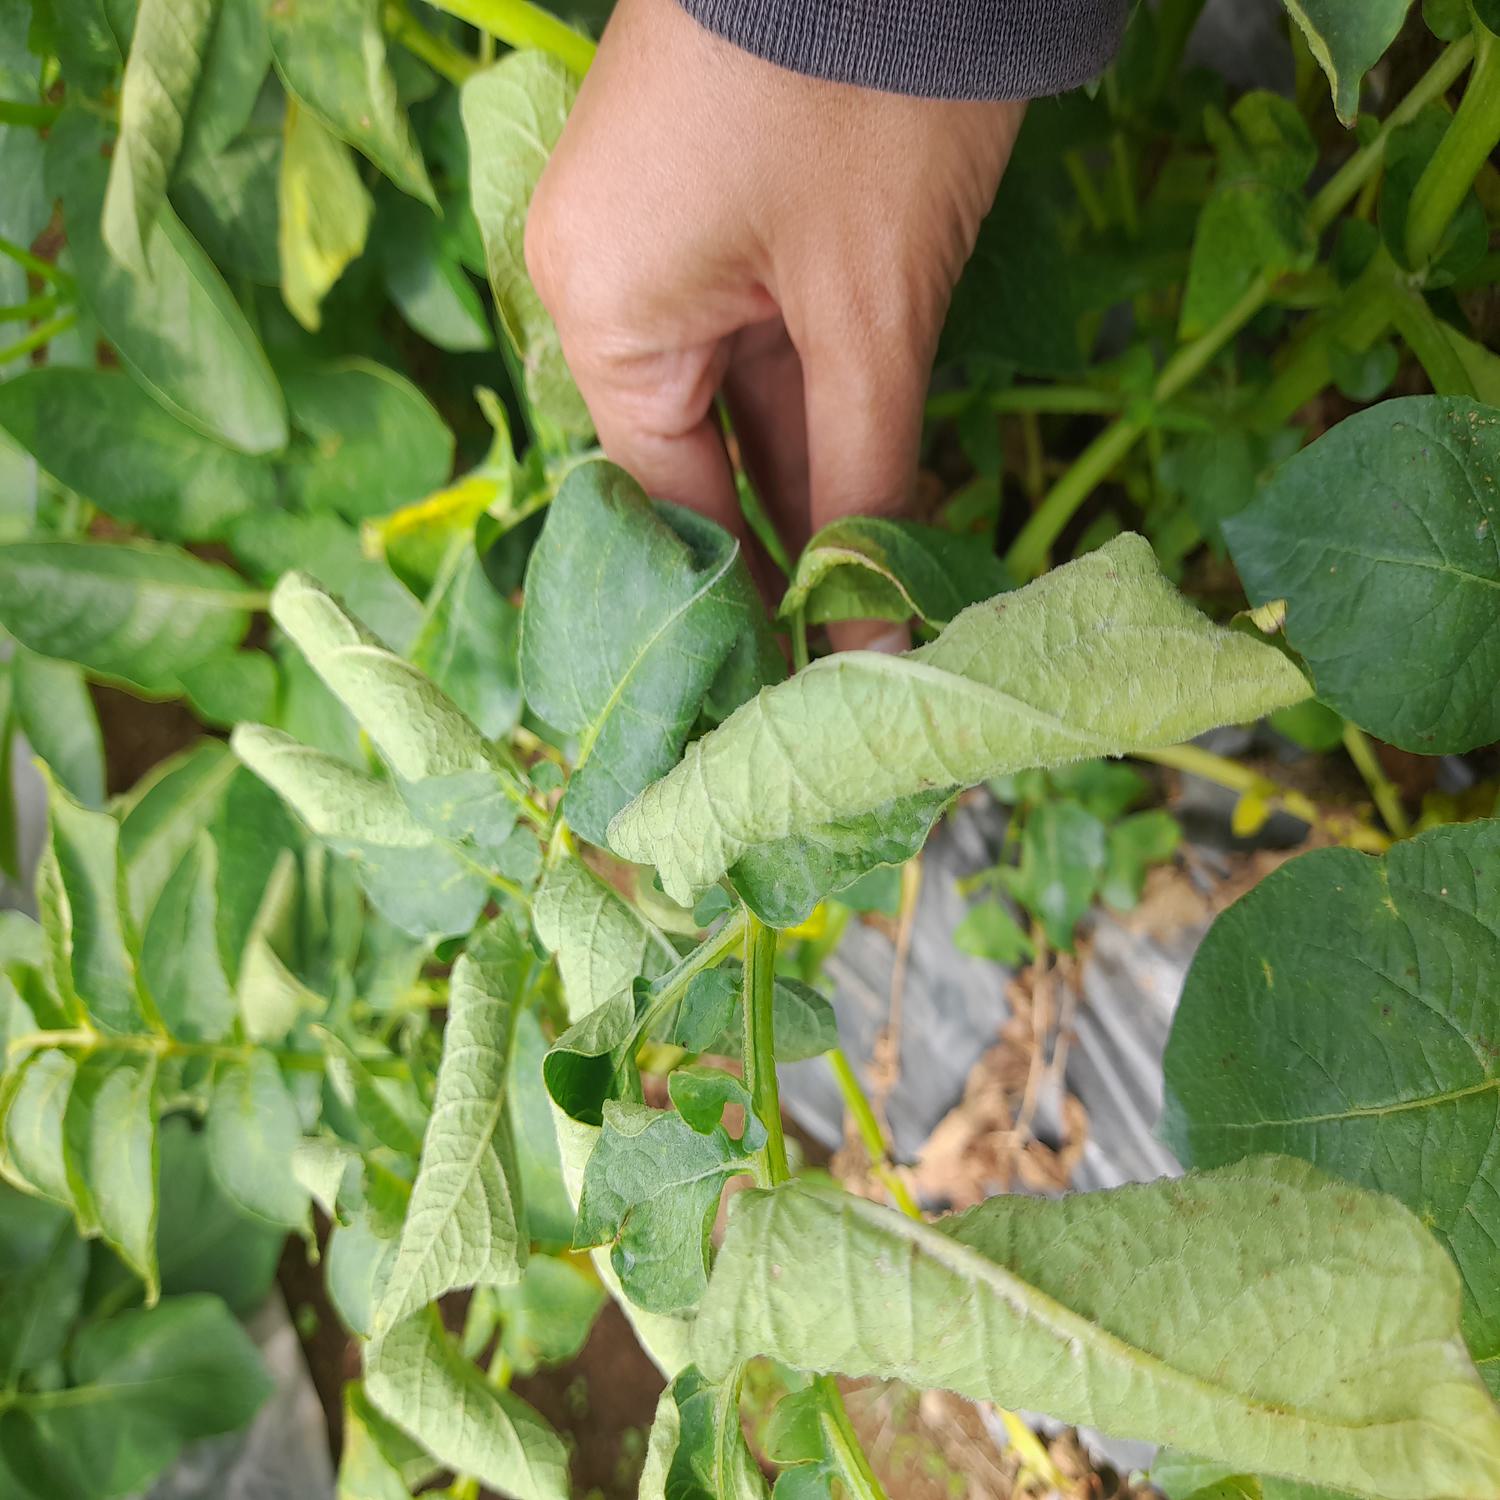
Etiqueta: Pudricion_Parda